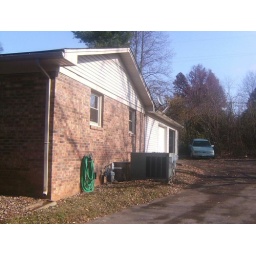
The driveway goes around the south side of the house to the attached 2 car garage.